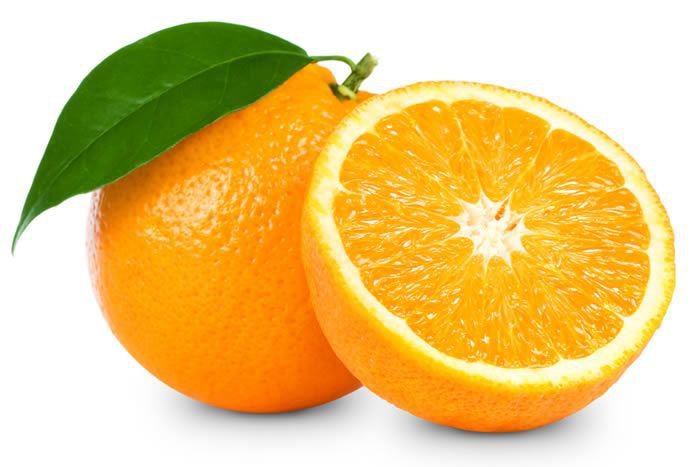
Label: Orange